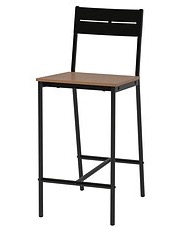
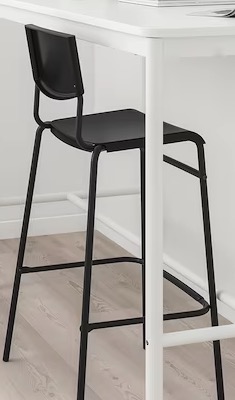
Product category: stool
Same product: no